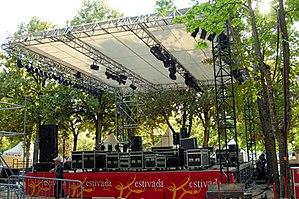
L'Estivada est le Festival interrégional des cultures occitanes, créé en 1995 à l'initiative de la ville de Rodez, qui a lieu tous les ans la dernière semaine du mois de juillet.